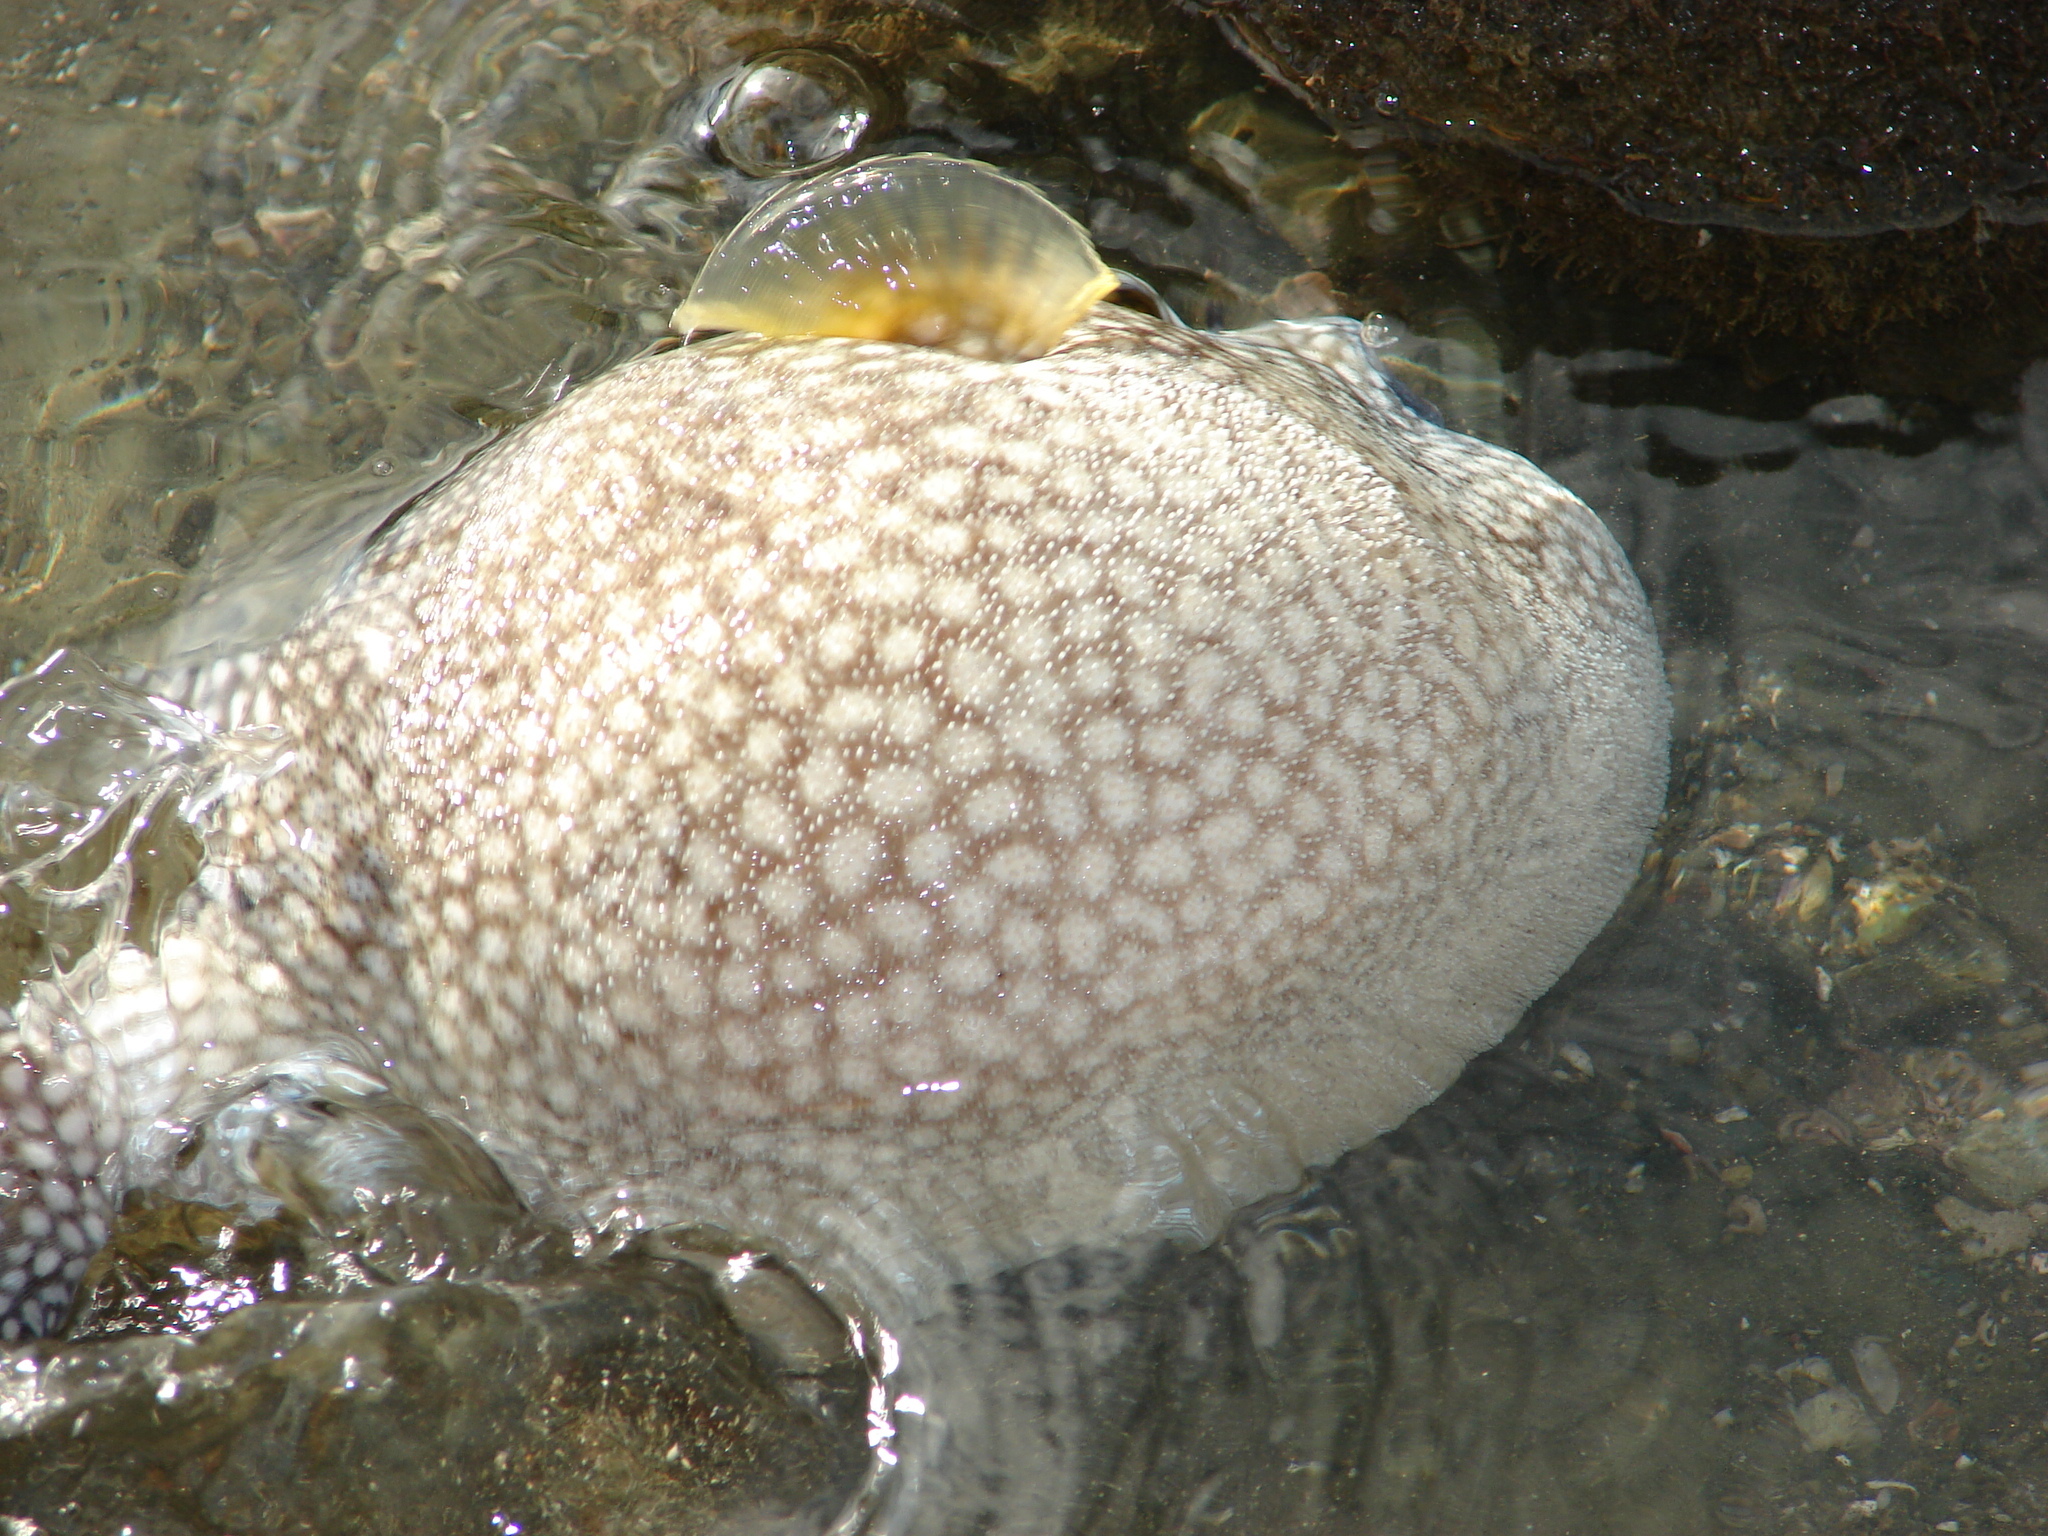
Arothron meleagris (Guineafowl Puffer)